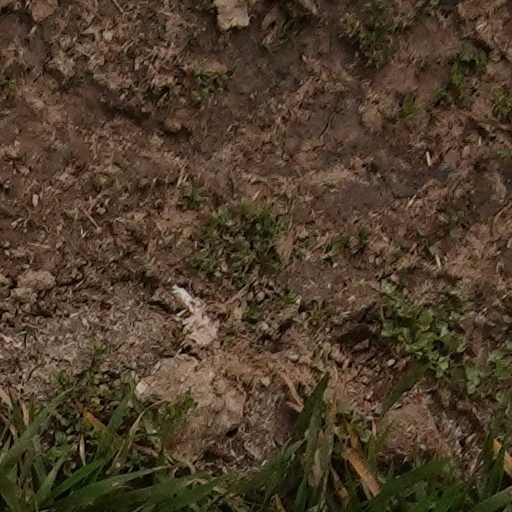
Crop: wheat